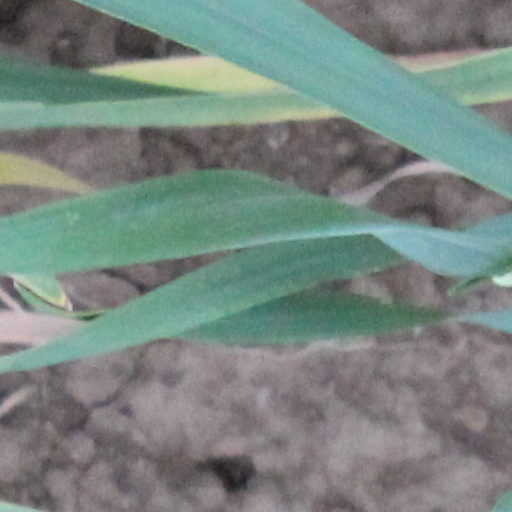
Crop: wheat